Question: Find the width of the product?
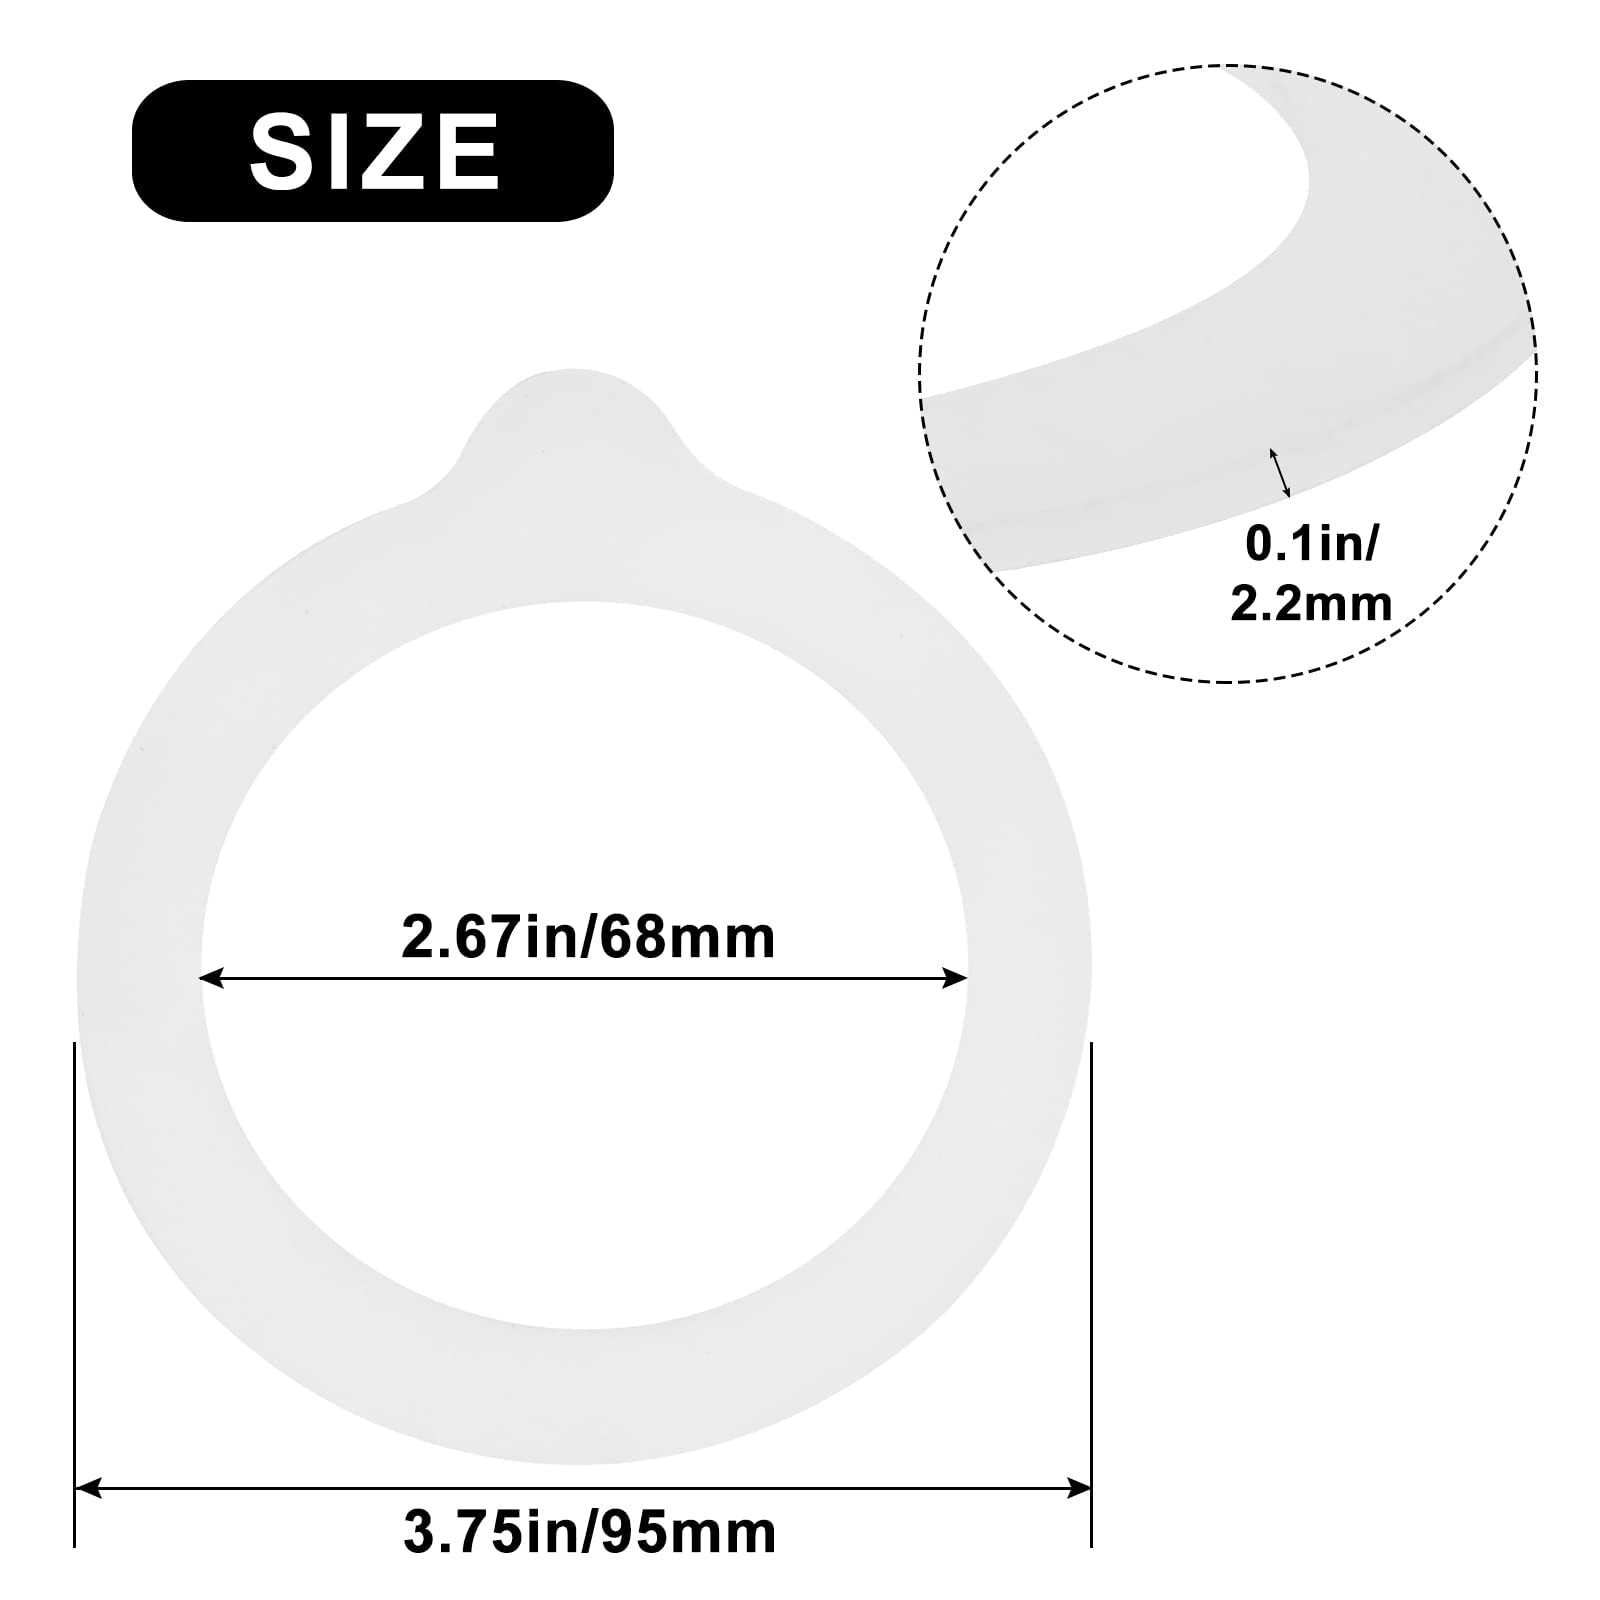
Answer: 95.0 millimetre